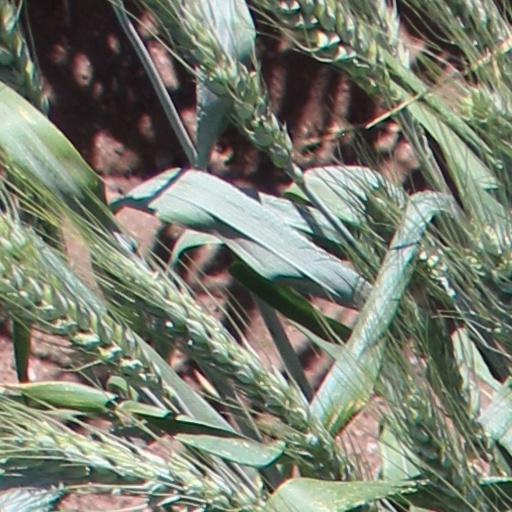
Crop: wheat